Falling Overnight

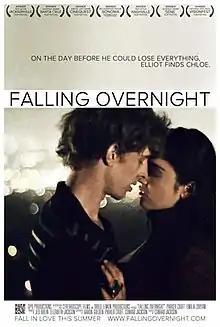
Film poster

Falling Overnight is a 2011 American drama film directed by Conrad Jackson and written by Parker Croft, Aaron Golden, and Conrad Jackson. "Falling Overnight" stars Parker Croft and Emilia Zoryan